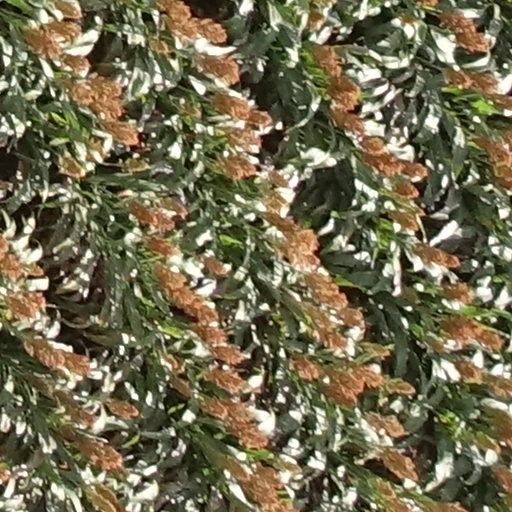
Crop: sorghum